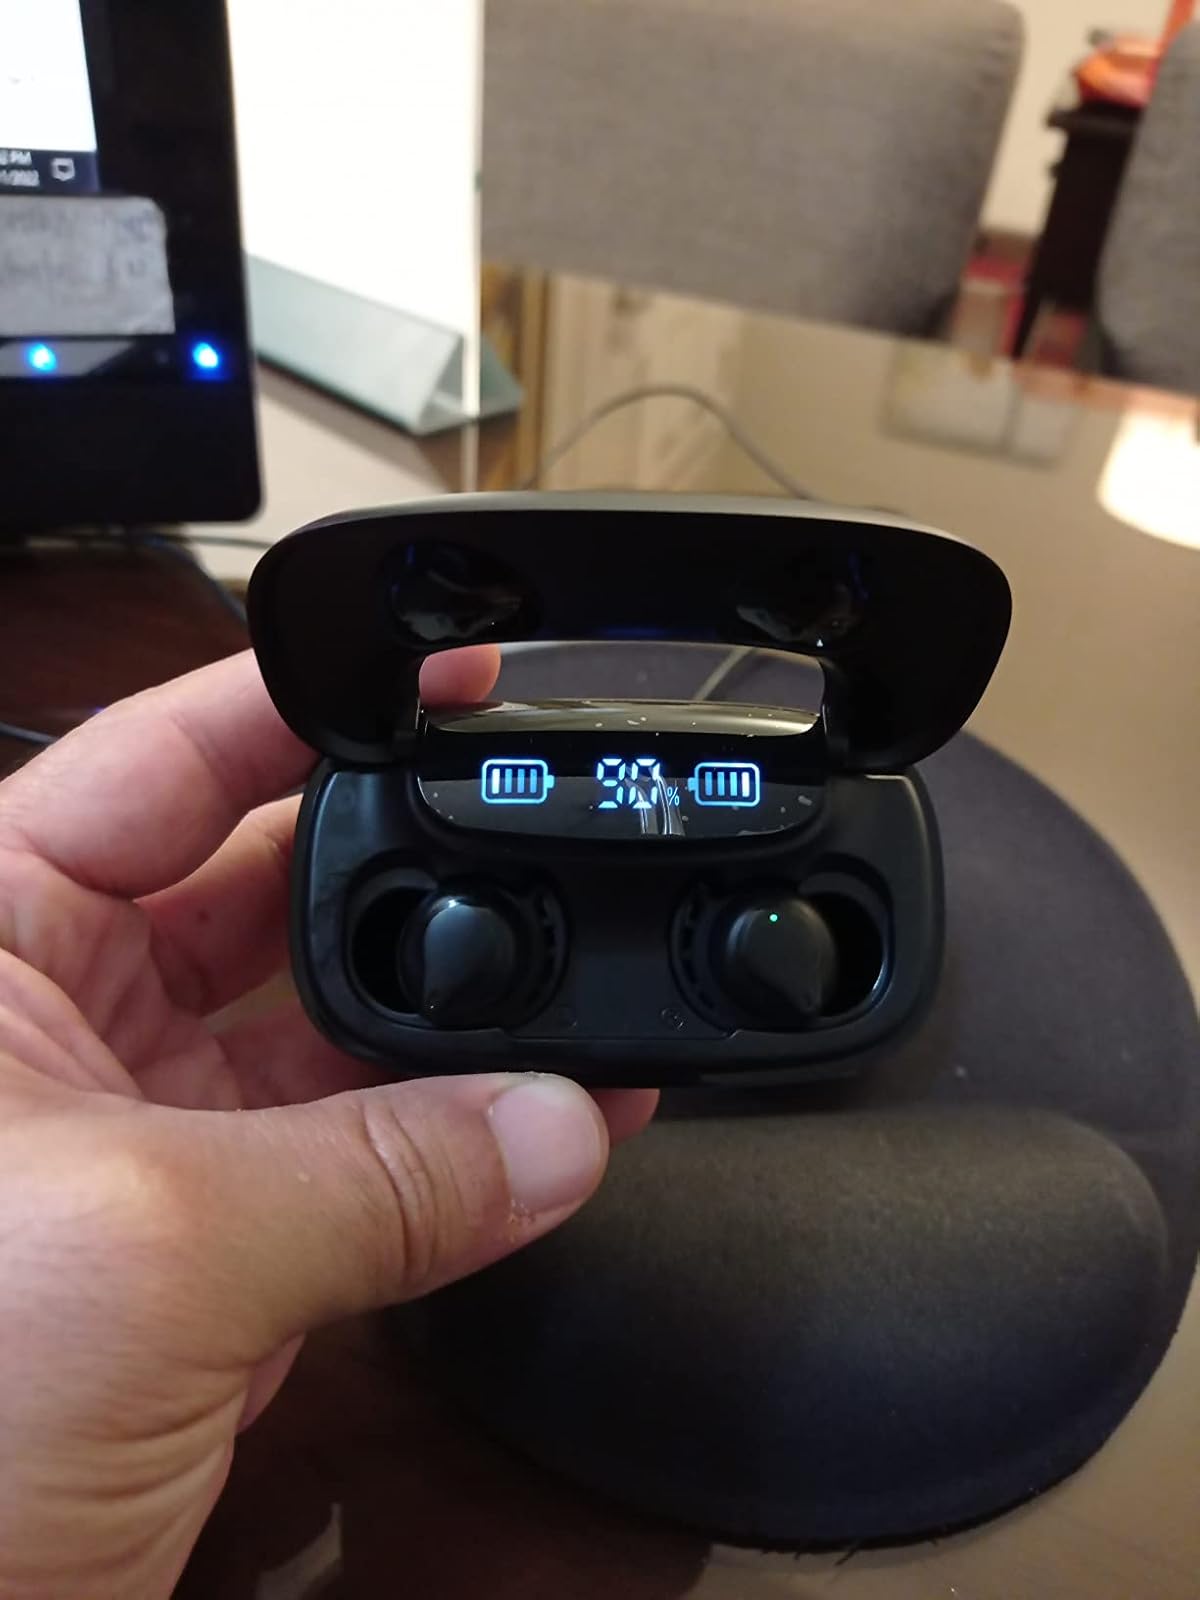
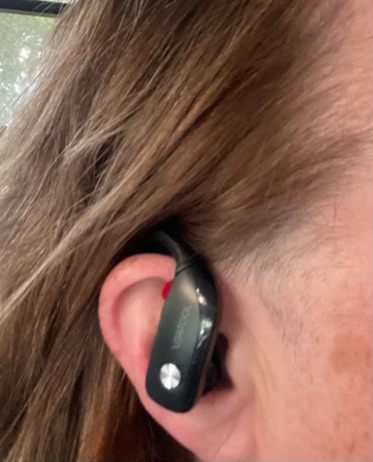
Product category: earbuds
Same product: no